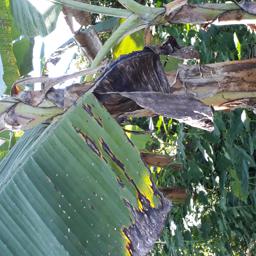
Label: BLACK SIGATOKA